Moroccan mafia

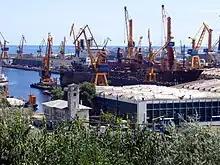
Port of Constanța, where 2.5 tons of cocaine was seized.

Mimoun ""Rocky"" Kaabouni, who was nicknamed ""The Moroccan Escobar"", was born in Ben Taïeb, a village in the province of Nador. He grew up in Hoensbroek, in the Netherlands, where he and his brother owned a coffeeshop named "Happy Days". While often visiting Amsterdam, he eventually started meeting big names within the Moroccan mafia with whom he maintained regular contact. Mimoun left the Netherlands for southern Spain and Romania, where he founded his own criminal organisation made up of Lithuanians and Colombians. Mimoun, who was already bringing in tons of cocaine through the ports of Antwerp, Rotterdam, Amsterdam and Algeciras, wanted to create a new route in Romania through the port of Constanța. He is currently serving a 19-year prison sentence in Romania for a record seizure of 2.5 tons of cocaine (the biggest seizure of cocaine in the country's history). Mimoun was arrested in 2016 when he tried to leave Spain through the Málaga Airport after the seizure in Romania, which was worth 600 million euros. It was one of the largest drug seizures in Eastern-European history.